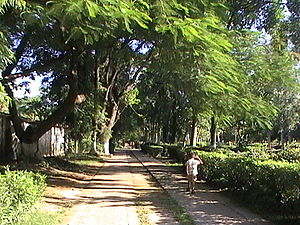
Rajshahi
Park i Rajshahi
Rajshahi er en by i det nordvestlige Bangladesh, med et indbyggertal på cirka 727.000. Byen er hovedstad i et distrikt af samme navn, og ligger ved grænsen til nabolandet Indien.